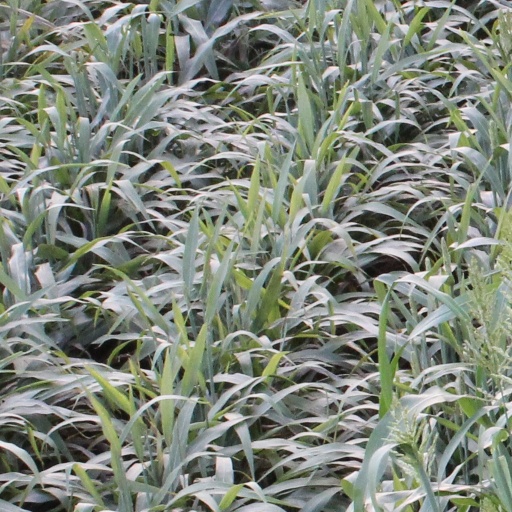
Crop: sorghum